Lamit Company

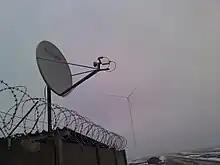
Satellite internet for wind farm and photovoltaic plant

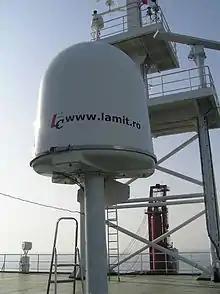
marine VSAT system

The company manages and operates different capacities on multiple satellites and provides fully mobile maritime connection solutions.